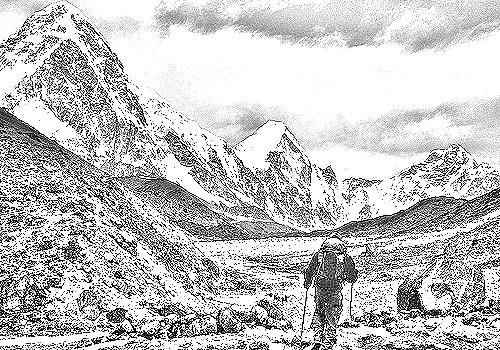
Portrait style: Sketch Portrait